Leicestershire and Derbyshire Yeomanry

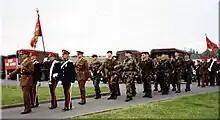
B (Leicestershire and Derbyshire Yeomanry) Squadron, The Royal Yeomanry in 1993

The Royal Anglian company converted to become 158th (Royal Anglian) Transport Regiment of the Royal Logistic Corps in 1996, and ceased to maintain its yeomanry lineage.